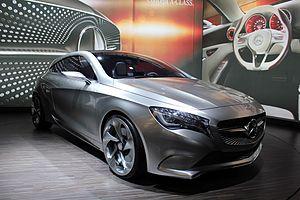
La Mercedes-Benz Classe A Type 176 est une voiture compacte fabriqué par Mercedes-Benz de 2012 à 2018. Elle fut restylée en 2015. La 176 est la troisième génération de la Classe A et remplace la Type 169.